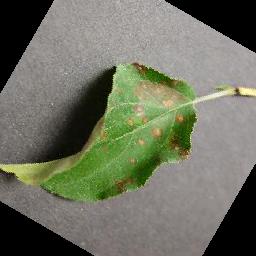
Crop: apple
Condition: cedar_rust